History of Canada (1763–1867)

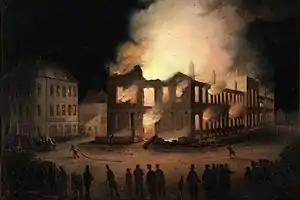
The Burning of the Parliament Buildings in Montreal – 1849, Joseph Légaré, c.1849

After the War of 1812, the first half of the 19th century saw the growth of political reform movements in both Upper and Lower Canada, largely influenced by American and French republicanism. The colonial legislatures set out by the Constitutional Act had become dominated by wealthy elites, the Family Compact in Upper Canada and the Château Clique in Lower Canada. The moderate reformers, such as Robert Baldwin and Louis-Hippolyte Lafontaine, argued for a more representational form of government which they called "responsible government".